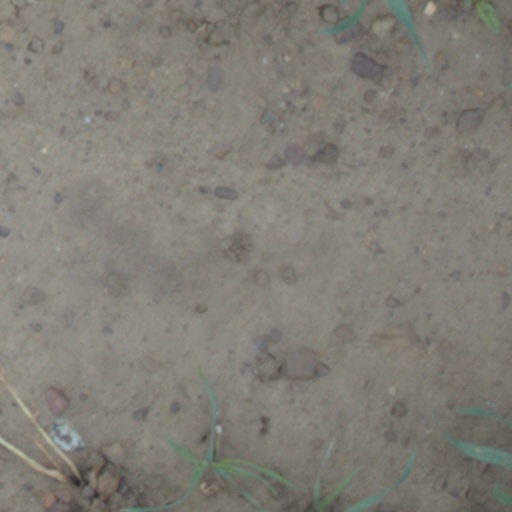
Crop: wheat